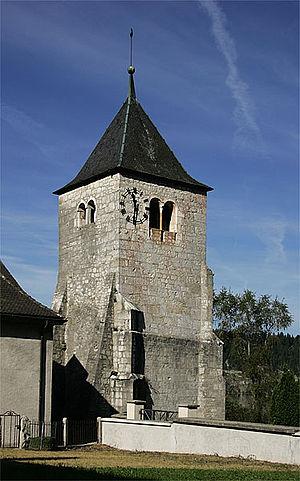
L'abbaye du lac de Joux, aujourd'hui disparue, était un monastère dépendant de l'ordre des Prémontrés. Elle se situait sur le territoire actuel de la commune de L'Abbaye dans le canton de Vaud. Elle était dédiée à sainte Marie-Madeleine. Dans les documents, le monastère reçut successivement les noms de « Leonna », de « Domus Dei », puis « d'abbaye de Cuarnens » avant celui d'abbaye du Lac ou d'abbaye du lac de Joux sous lequel nous la connaissons aujourd'hui.
L'Abbaye est une commune suisse et un village du canton de Vaud, située dans le district du Jura-Nord vaudois où la Vallée de joux